Trumpism

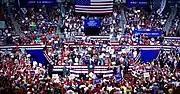

Trumpism is the ideology behind U.S. president Donald Trump and his political base. It is often used in close conjunction with the Make America Great Again (MAGA) and America First political movements. It comprises ideologies such as right-wing populism, right-wing antiglobalism, national conservatism, neo-nationalism, and features significant illiberal, authoritarian and at times autocratic beliefs. "Trumpists" and "Trumpians" are terms that refer to individuals exhibiting its characteristics. There is significant academic debate over the prevalence of neo-fascist elements of Trumpism.